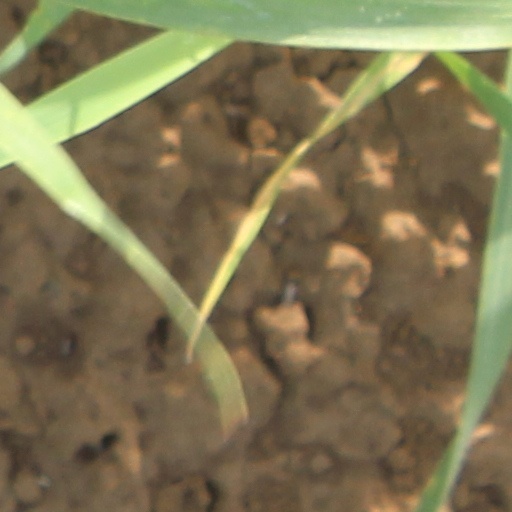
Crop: wheat